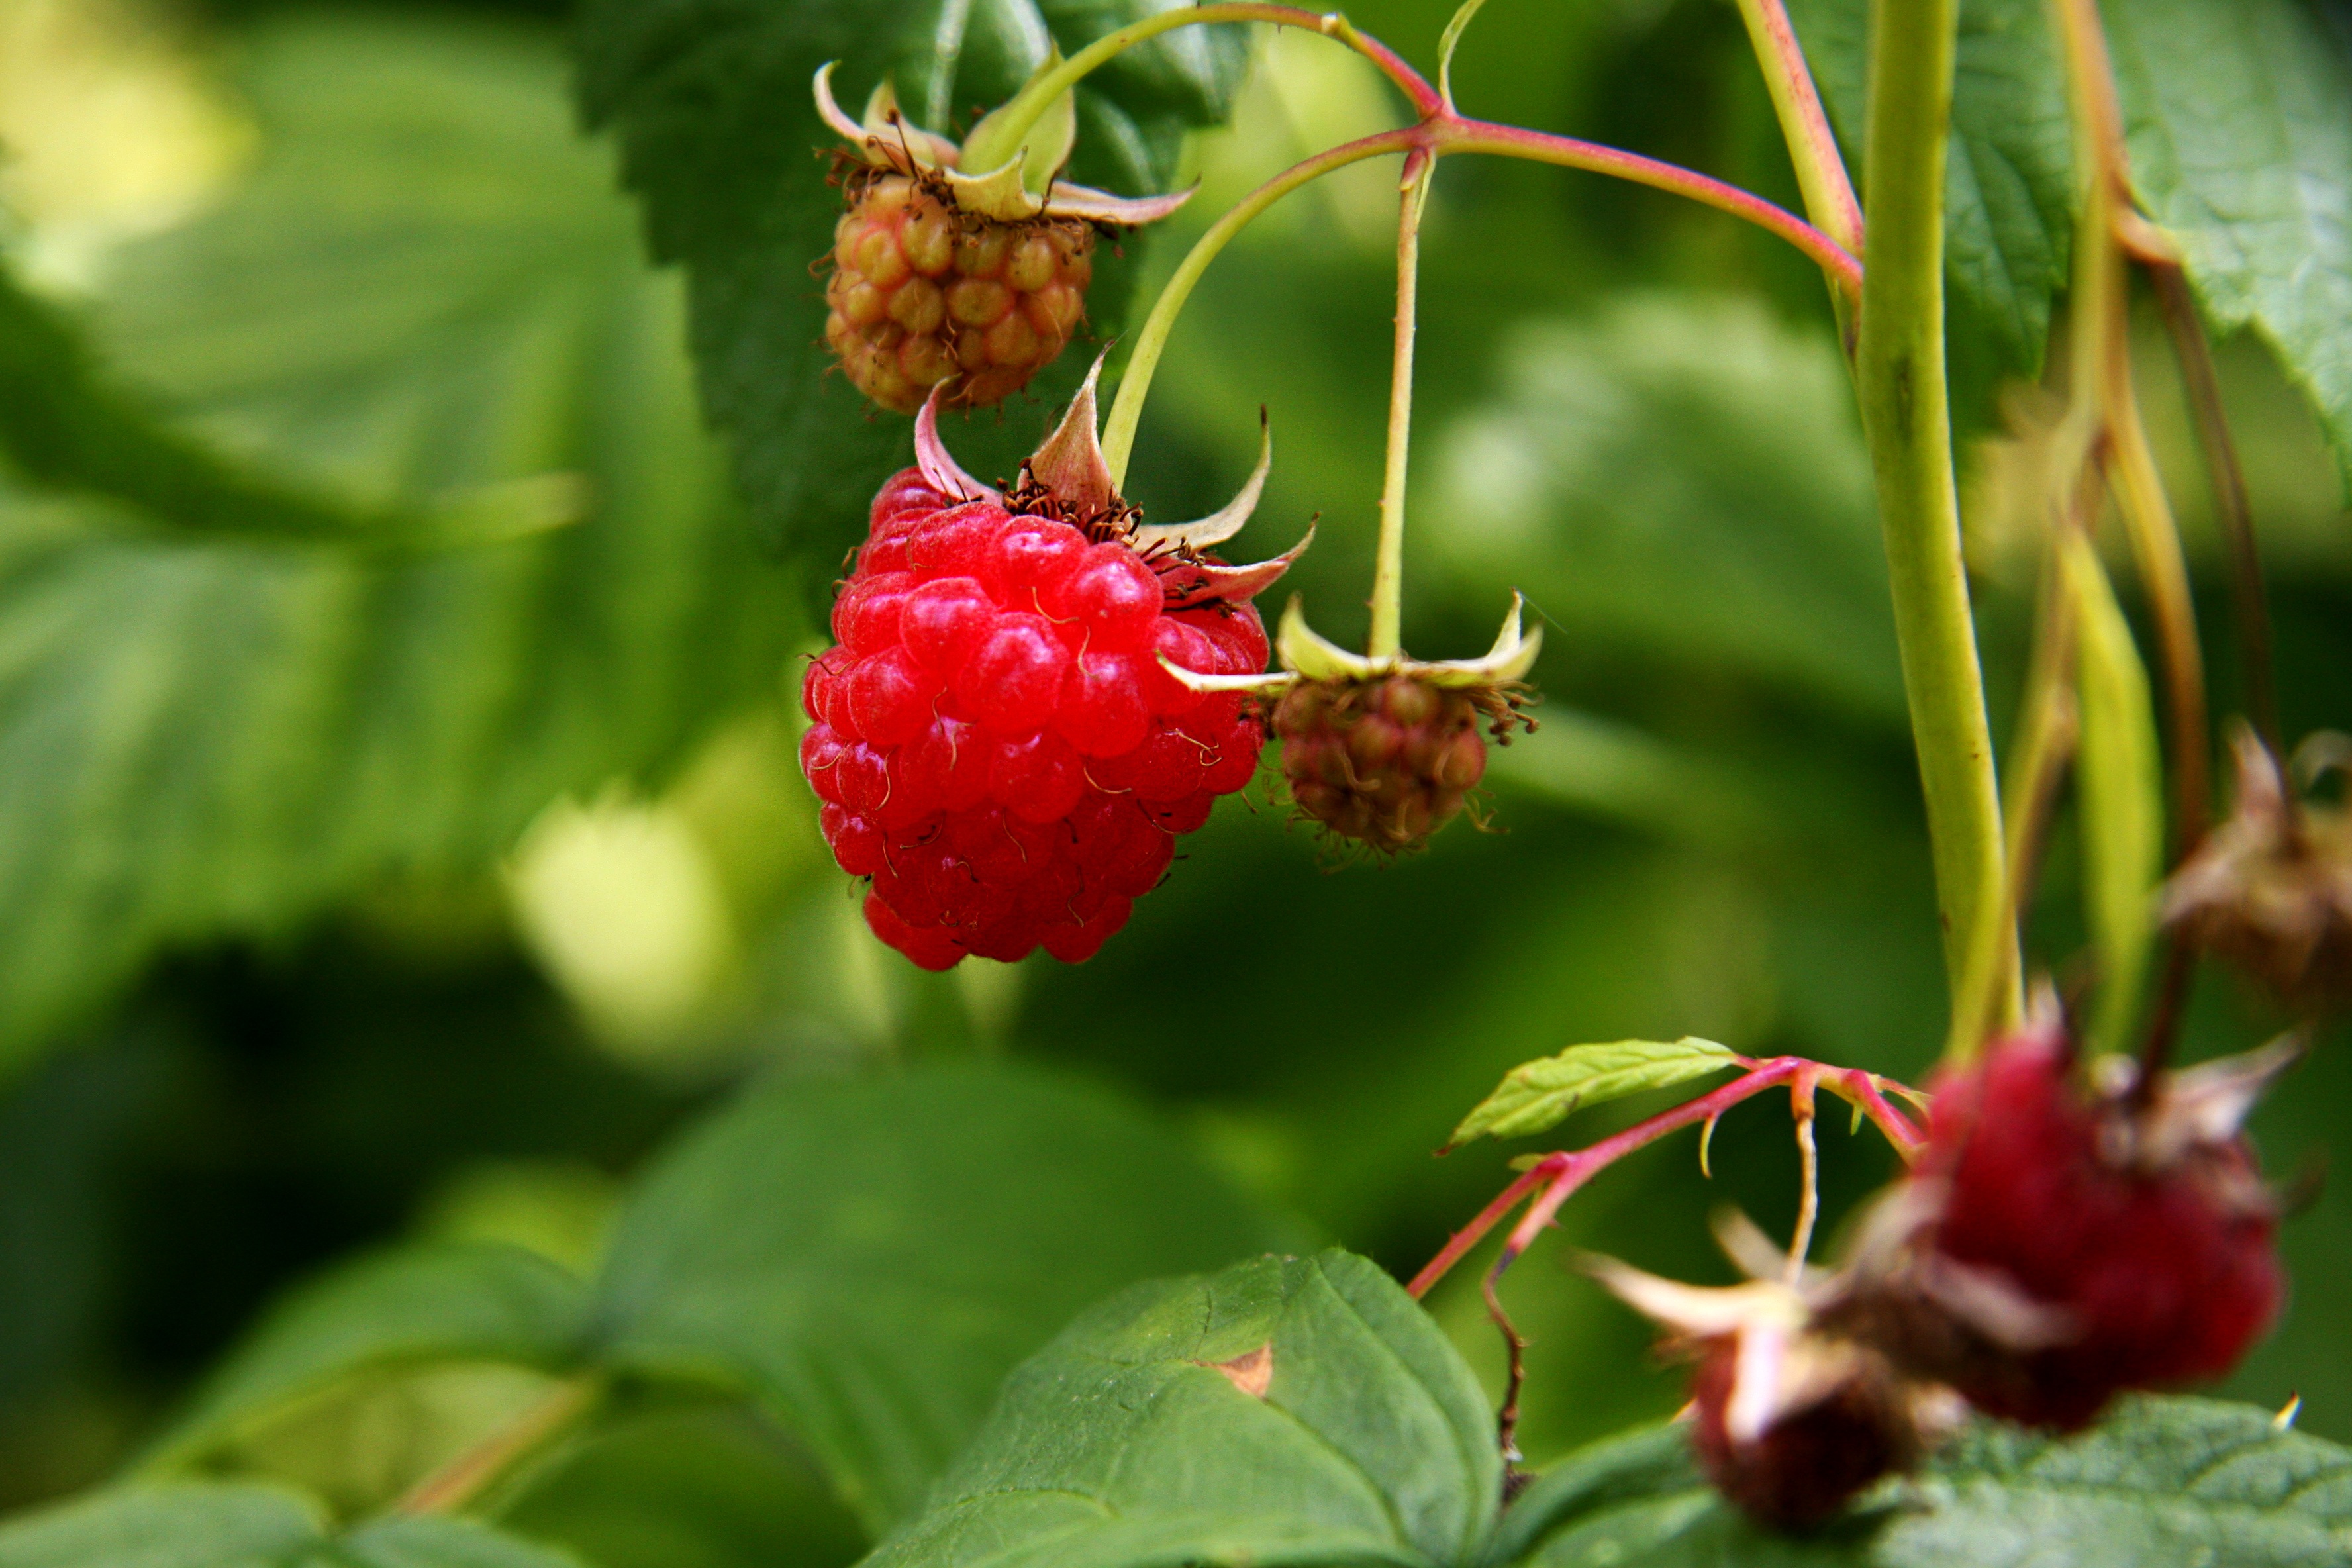
plant, raspberry, fruit, berry, flower, food, produce, botany, flora, strawberry, shrub, raspberries, strawberries, rose hip, flowering plant, land plant, wine raspberry